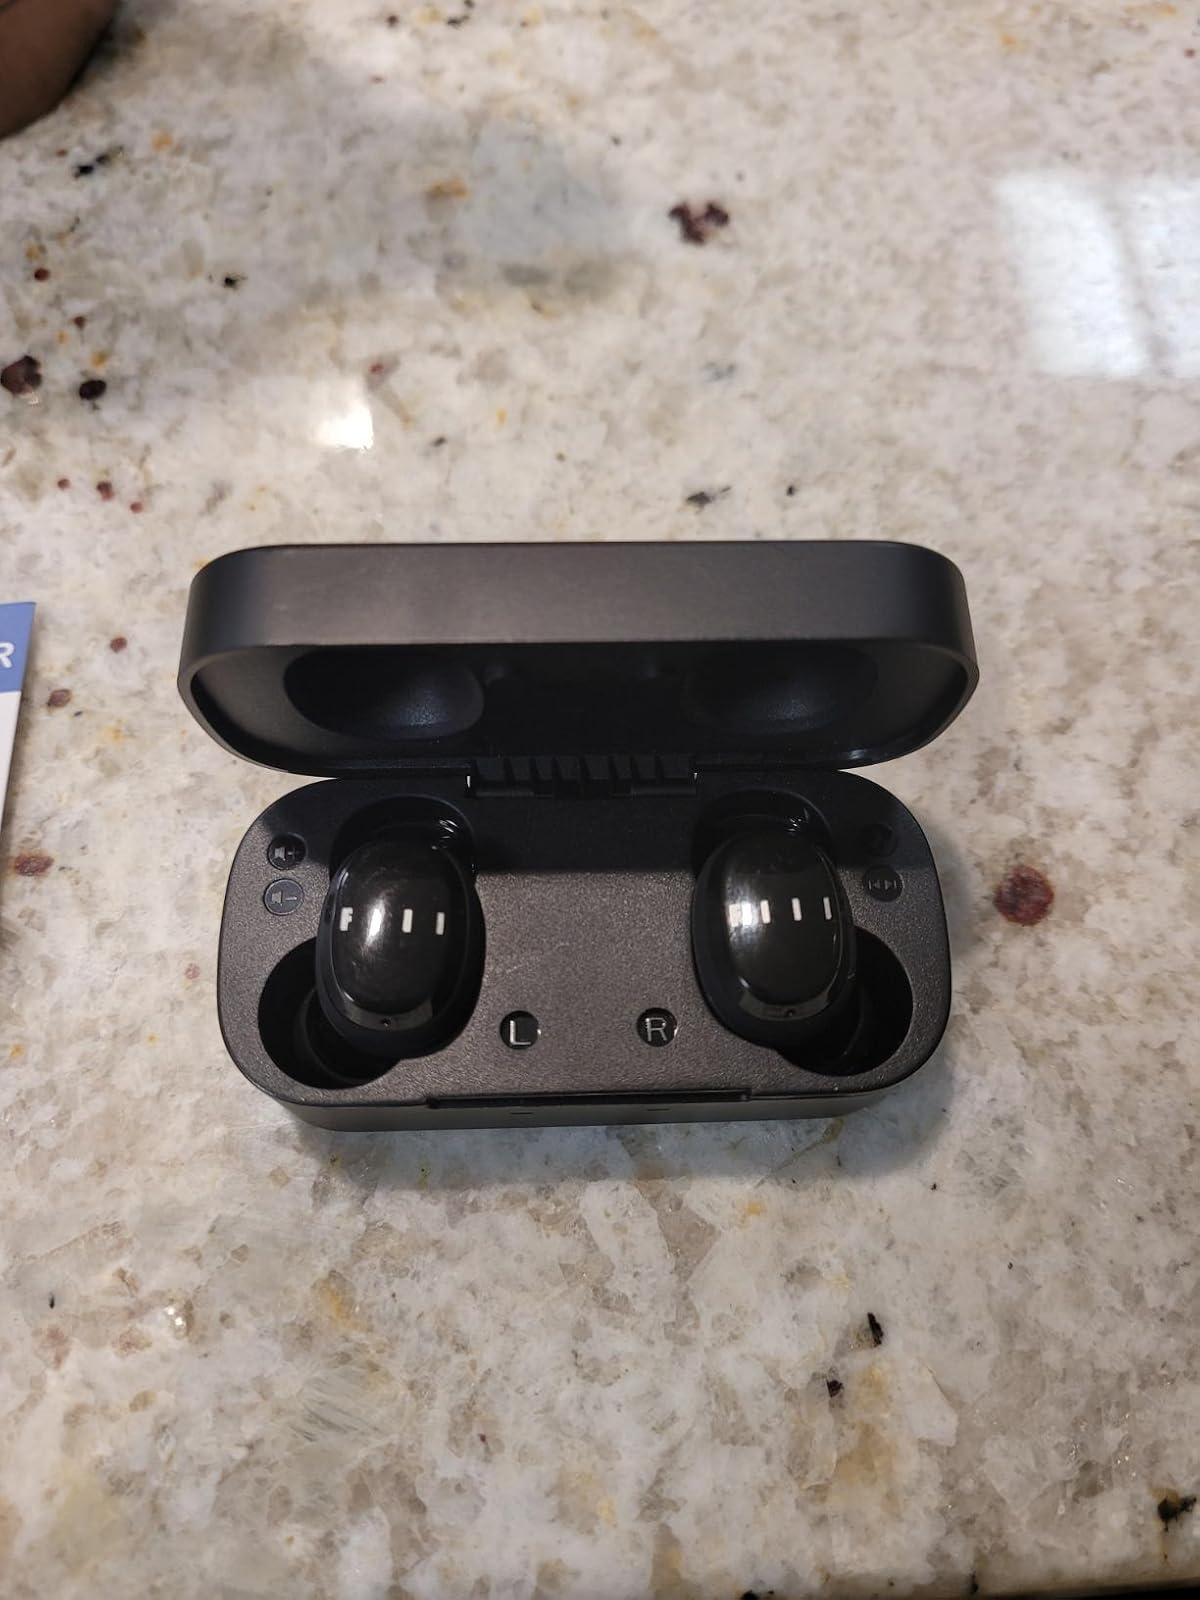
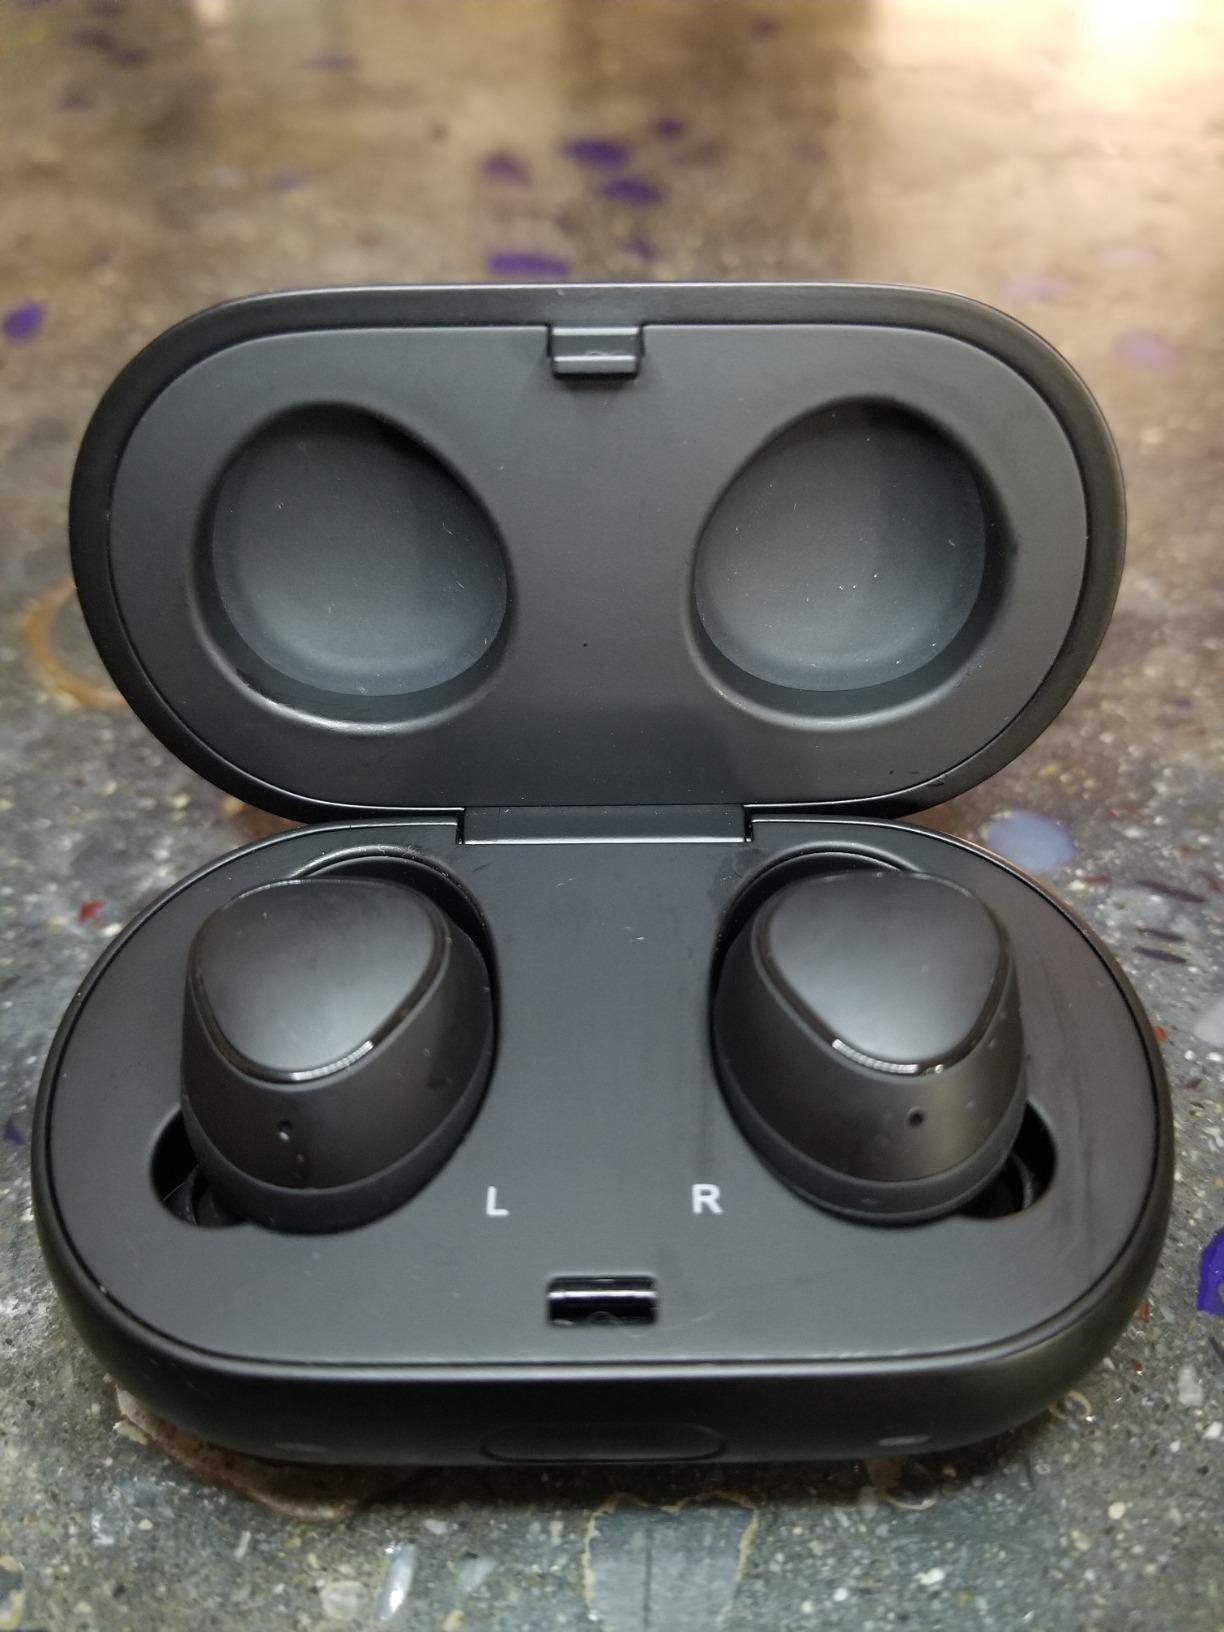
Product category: earbuds
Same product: no